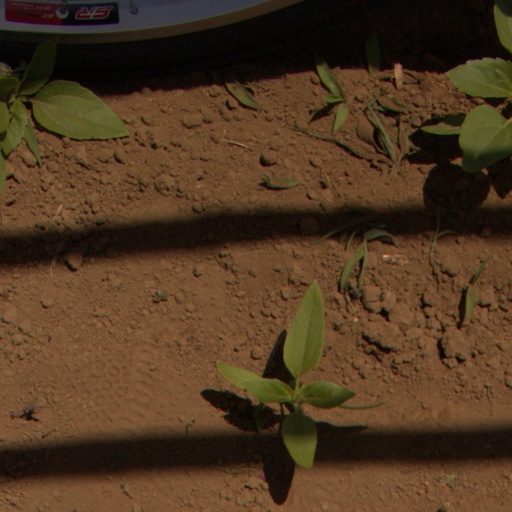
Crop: Jerusalem artichoke